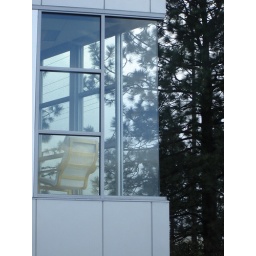
I liked how the wavy chair looked in the glass corner of this building.